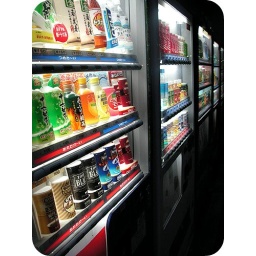
Vending machine in Shinjuku, taken in August @ nighttime.Mhmmm iced coffee and green tea! ^^